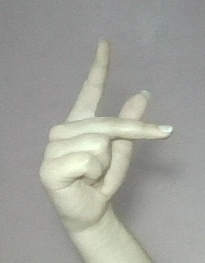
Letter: dha